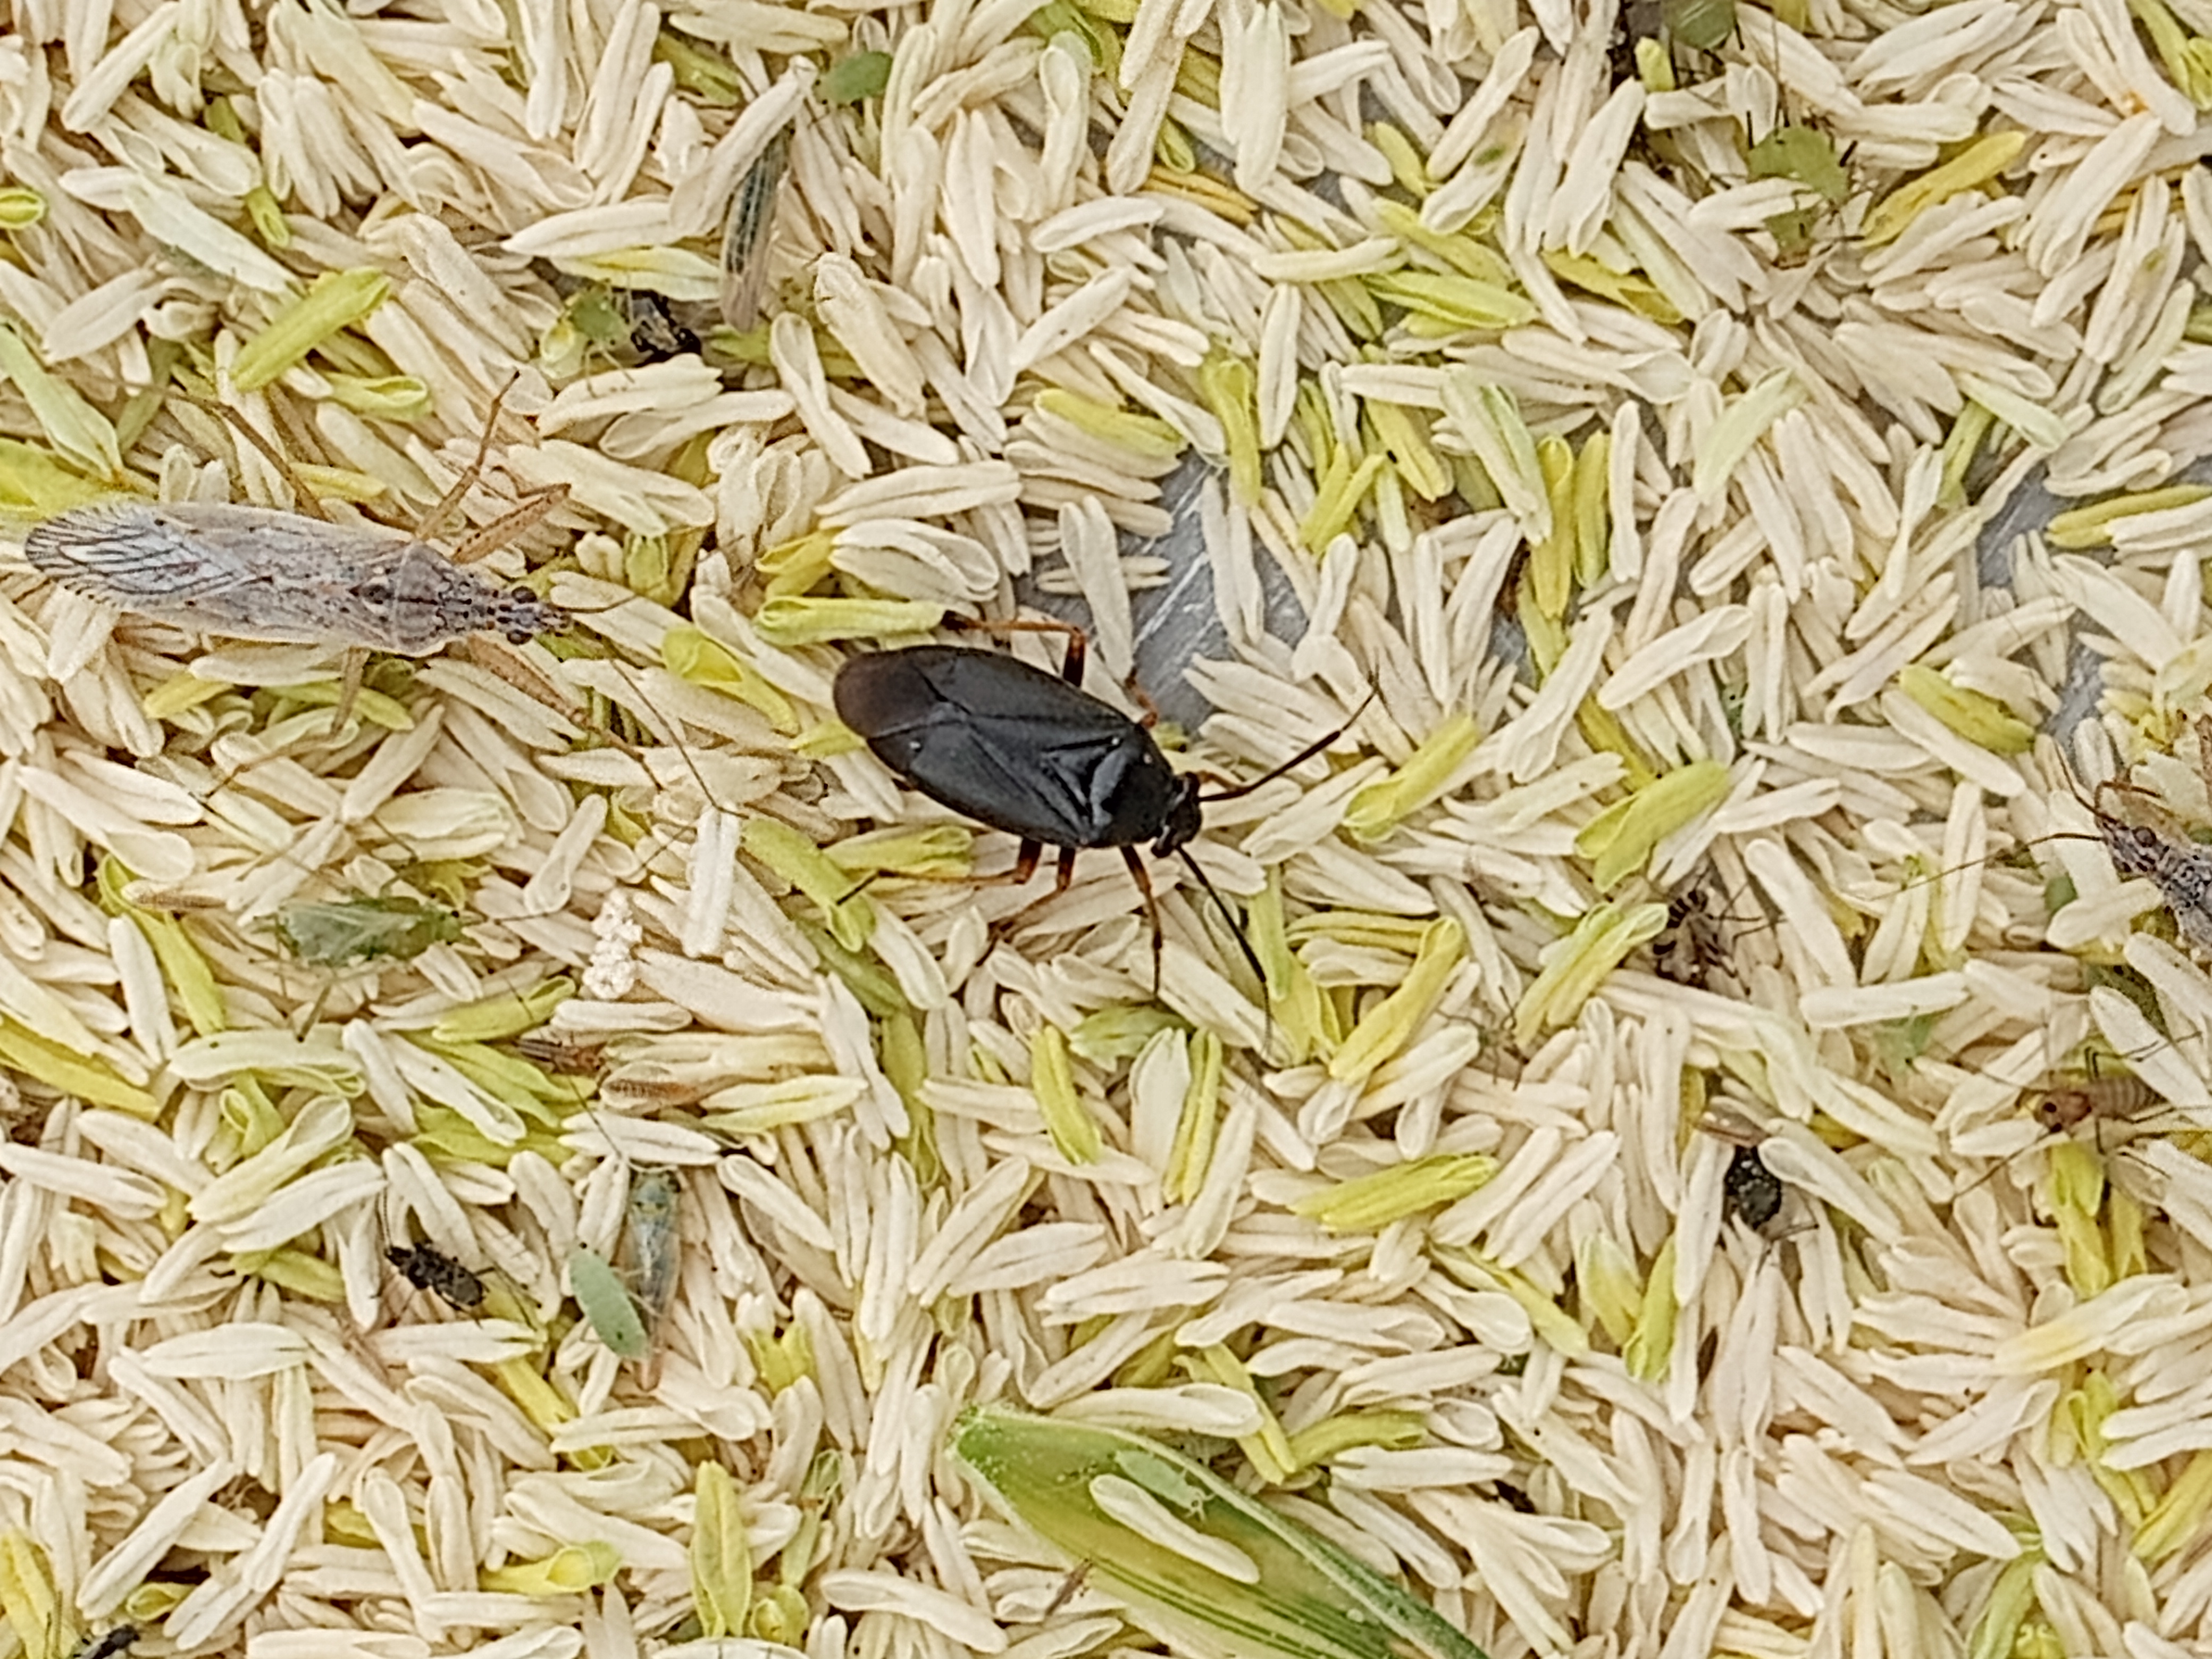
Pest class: predators